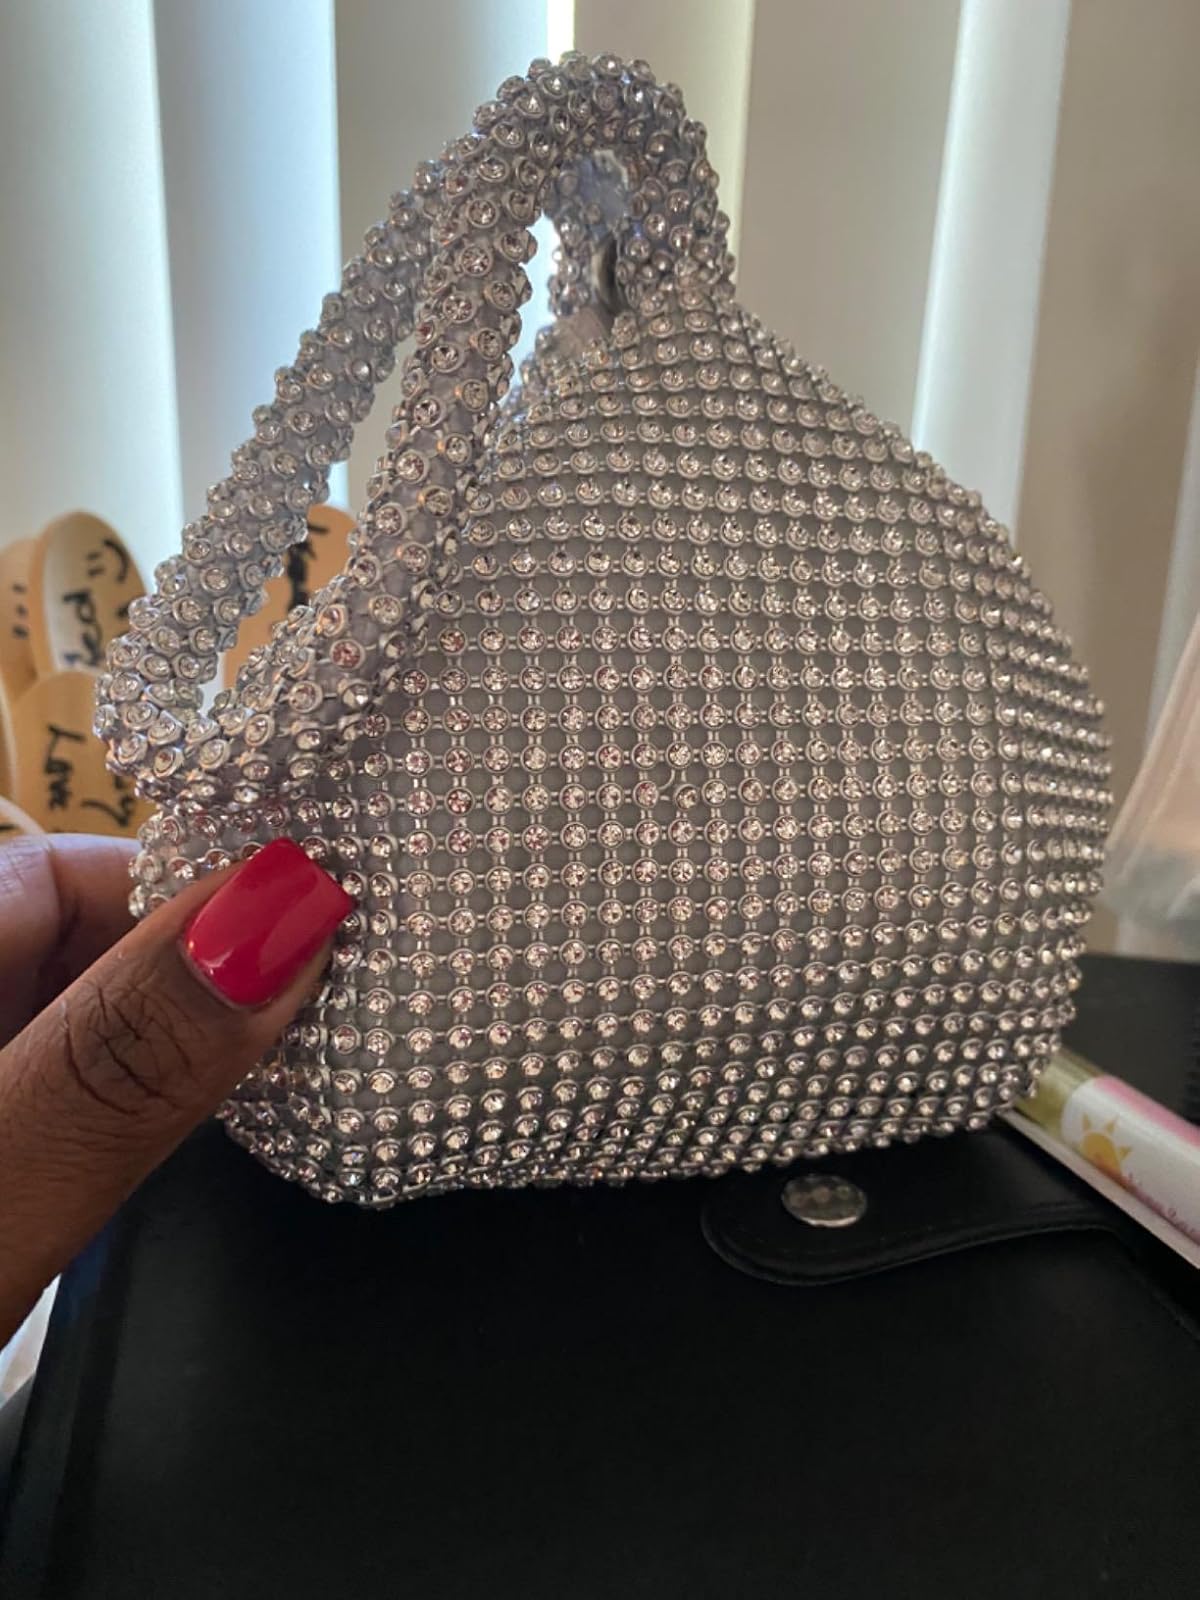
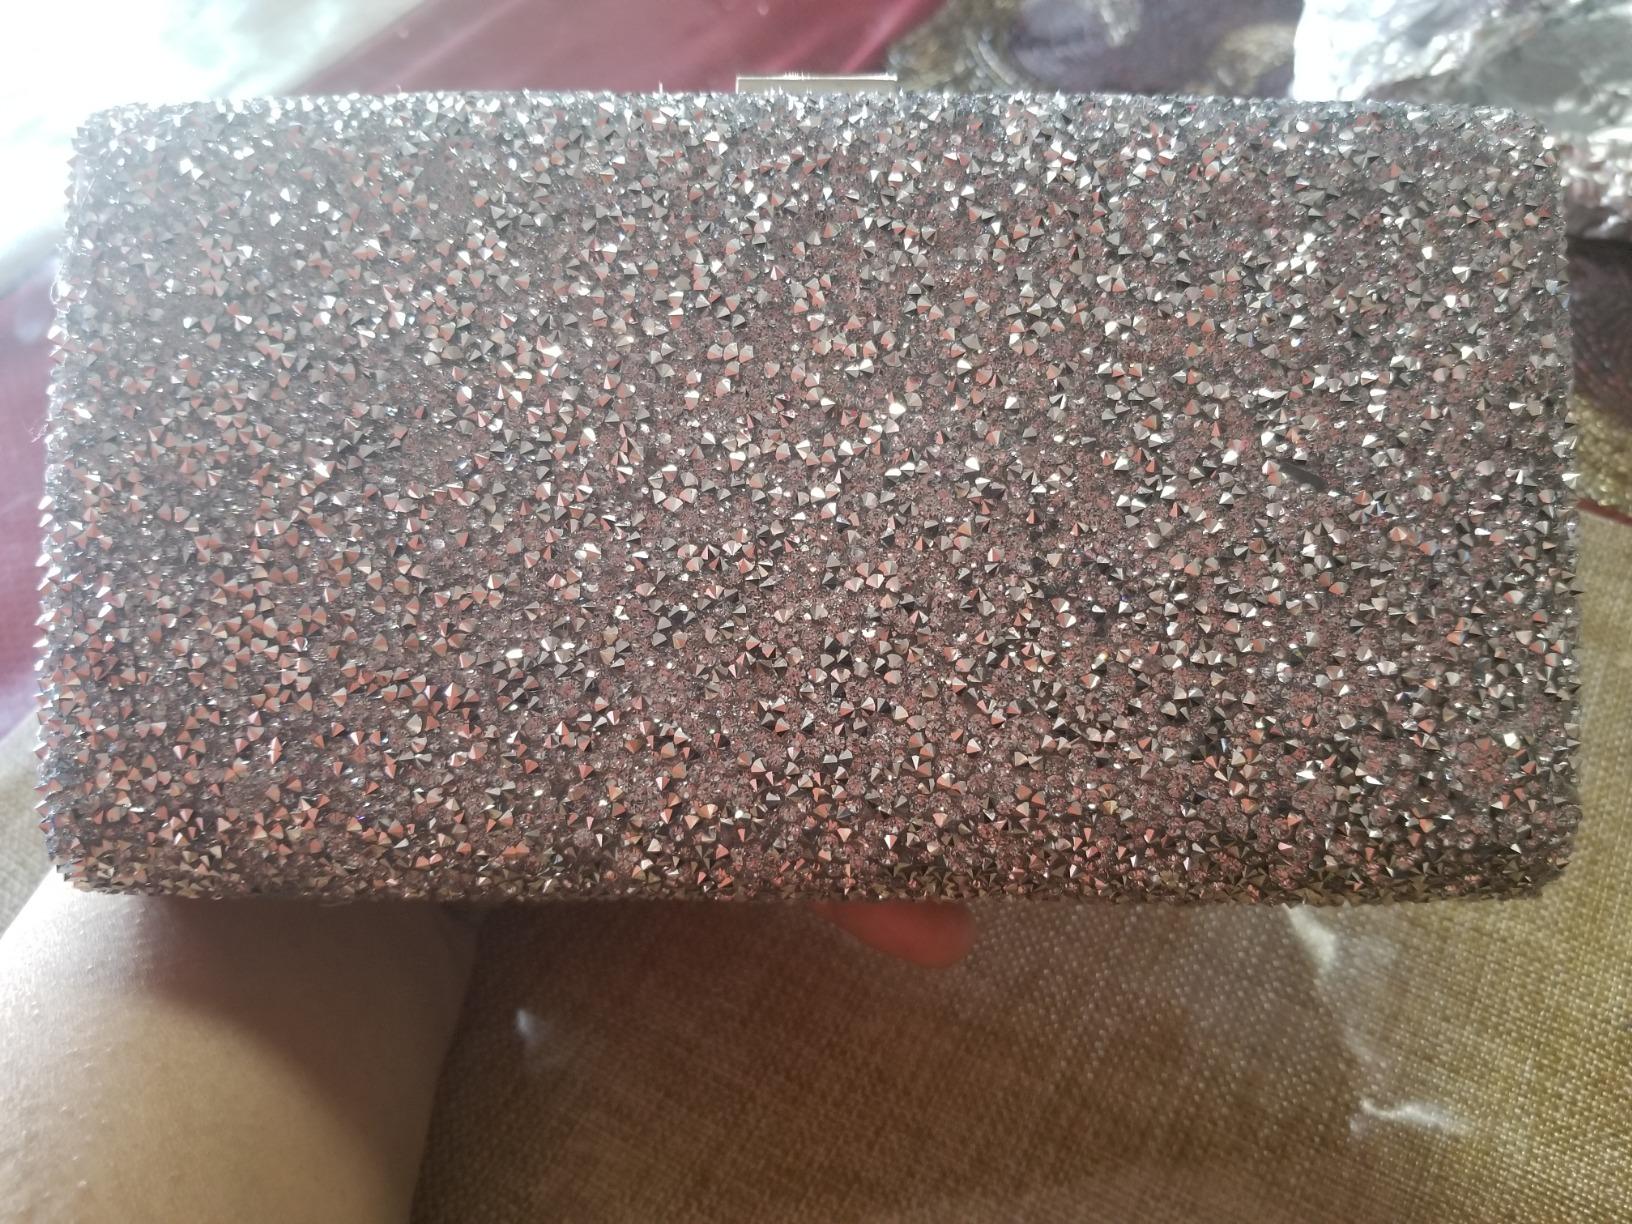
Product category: accessories_handbag
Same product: no